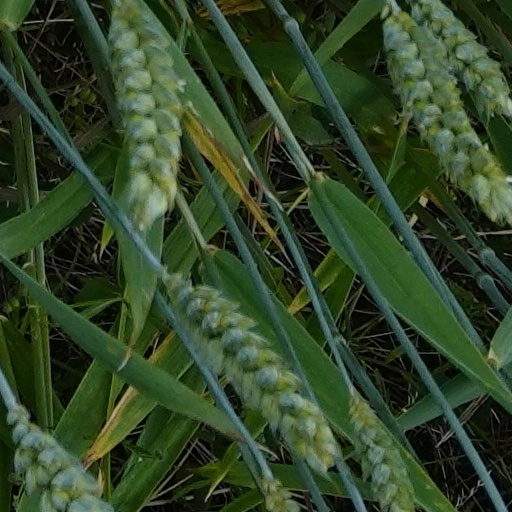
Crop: wheat